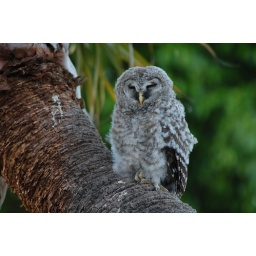
Baby Barred Owl sleeping in a palm tree after a tough afternoon